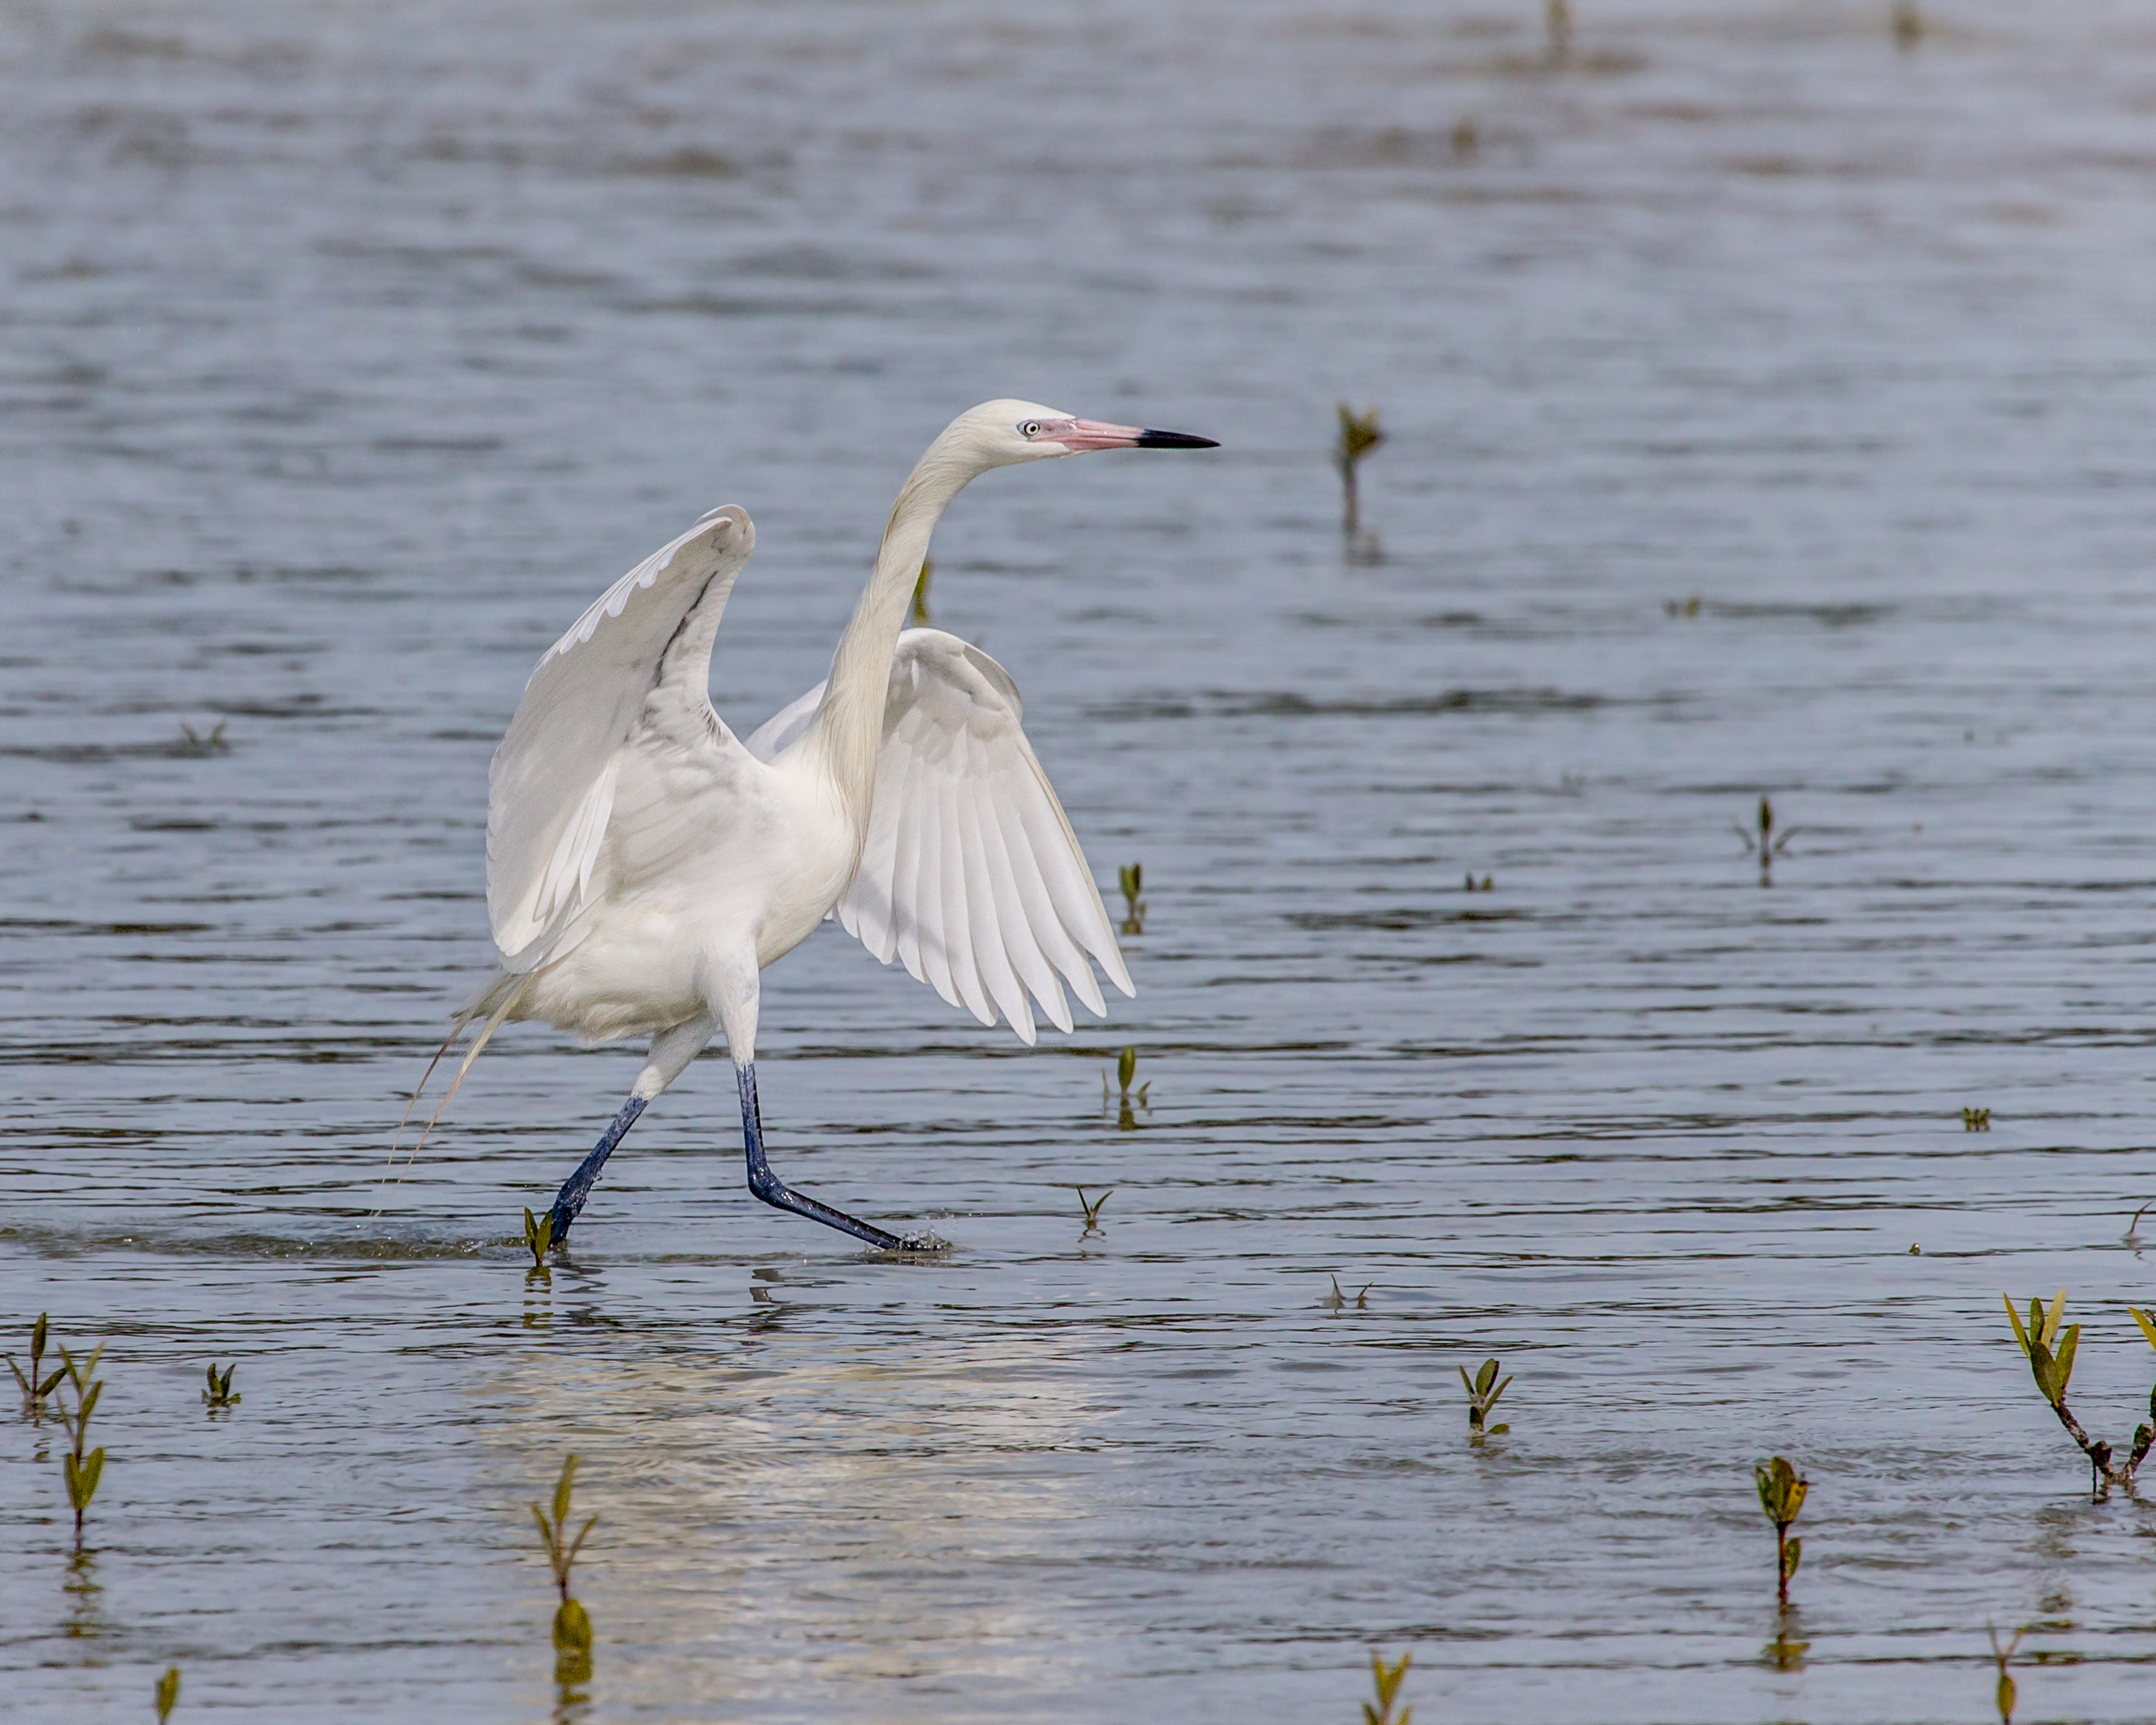
bird, wing, wildlife, beak, fishing, fauna, wetland, vertebrate, egret, heron, florida, pelecaniformes, shorebird, andymorffew, morffew, naturethroughthelens, marcoisland, tigertailbeach, reddishegret, whitemorph, whitemorphreddishegret, great egret